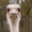
Label: bird